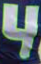
Number: 4